Fairchild Semiconductor

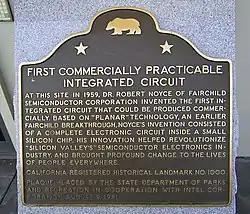
The historic marker at the Fairchild building at which the traitorous eight set up shop and the first commercially practical integrated circuit was invented

On May 8, 1991, the State Historic Preservation Office designated the site of invention of the first commercially practicable integrated circuit as a California historical landmark #1000. A description on the commemorative plaque reads: "At this site in 1959, Dr. Robert Noyce of Fairchild Semiconductor Corporation invented the first integrated circuit that could be produced commercially. Based on 'planar' technology, an earlier Fairchild breakthrough, Noyce's invention consisted of a complete electronic circuit inside a small silicon chip. His innovation helped revolutionize 'Silicon Valley's' semiconductor electronics industry, and brought profound change to the lives of people everywhere."